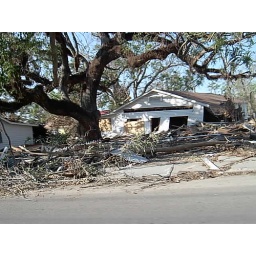
Trying to find a silver lining, when they rebuild, they will have a nice tree in their front yard.